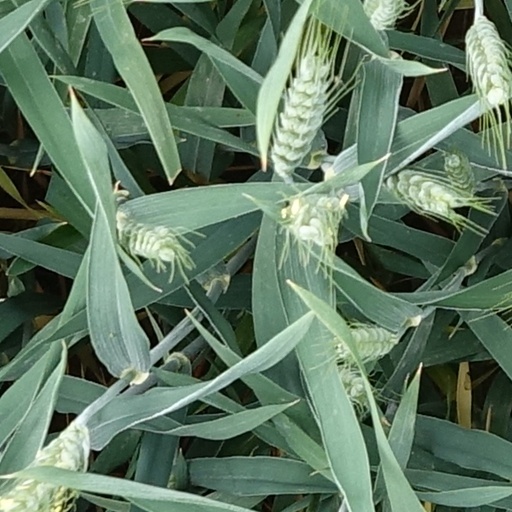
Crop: wheat